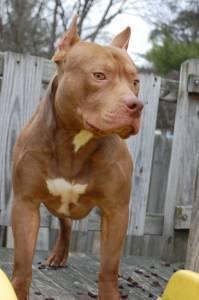
american pit bull terrier